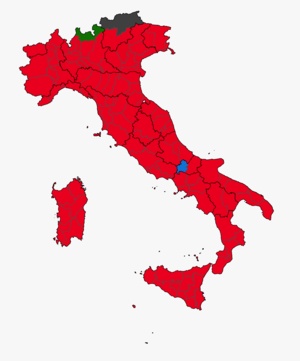
Les élections européennes de 2014 ont eu lieu le dimanche 25 mai 2014 en Italie. Pour la première fois, les élections ne sont pas étalées sur deux jours comme il est de tradition, et ce depuis celles de juin 1979. Cependant le scrutin est ouvert de 7 h à 23 h, une durée inhabituelle. Ce sont aussi les premières élections depuis l'entrée en vigueur du traité de Lisbonne qui renforce les pouvoirs du Parlement européen et modifie la répartition des sièges entre les différents États-membres. Ainsi, les Italiens élisent 73 députés européens au lieu de 72 précédemment.